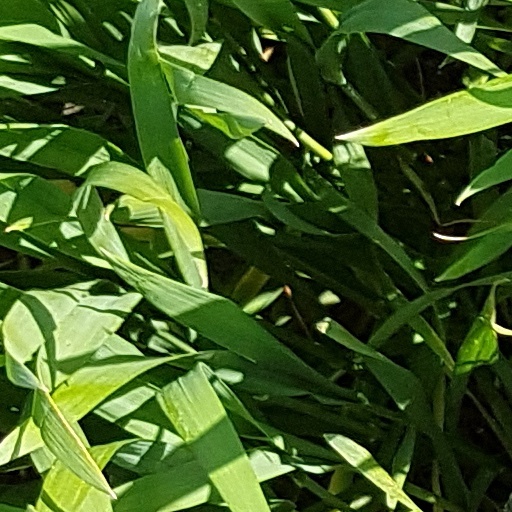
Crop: wheat